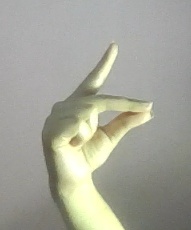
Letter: ta